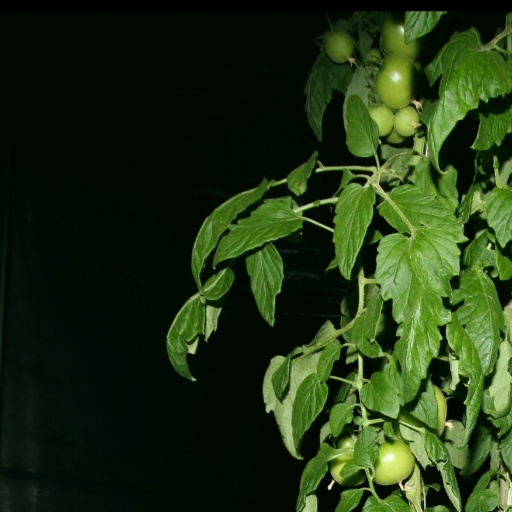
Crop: tomato